Garry Kasparov

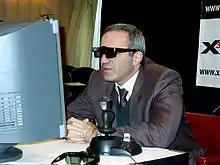
Kasparov wearing 3D glasses in his match against the program X3D Fritz

Kasparov versus the World was a game that took place in 1999. Kasparov conducted the white moves while more than 50,000 people from all over the globe played against him. The game was a huge mixture of tactical and strategical ideas, with Kasparov saying: "It is the greatest game in the history of chess. The sheer number of ideas, the complexity, and the contribution it has made to chess make it the most important game ever played." After 62 moves, Kasparov won the game.